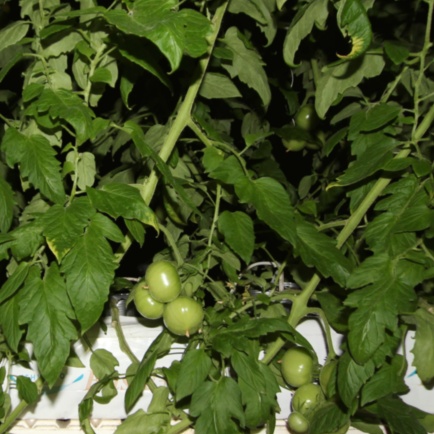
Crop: tomato